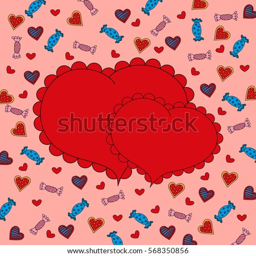
vector hand drawn heart shape on a pink background of candy